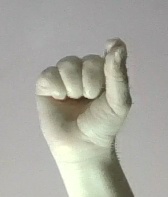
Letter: fa